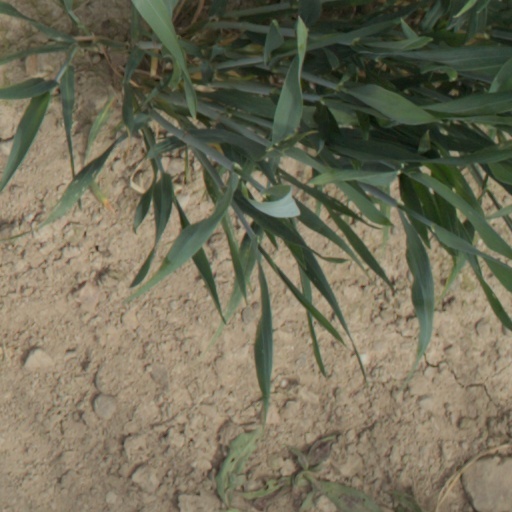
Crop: wheat